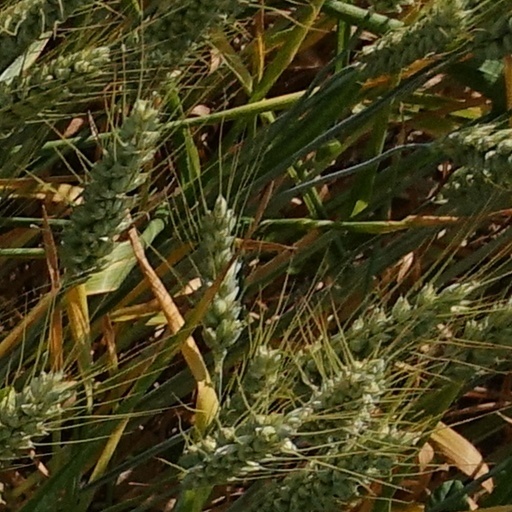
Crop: wheat